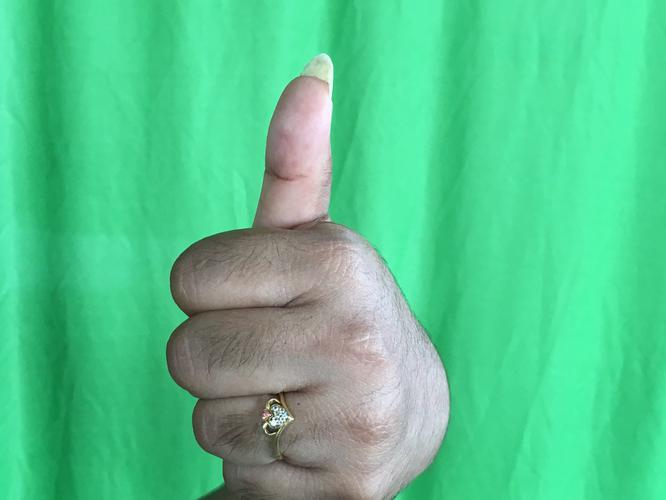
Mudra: Sikharam
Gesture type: single_hand